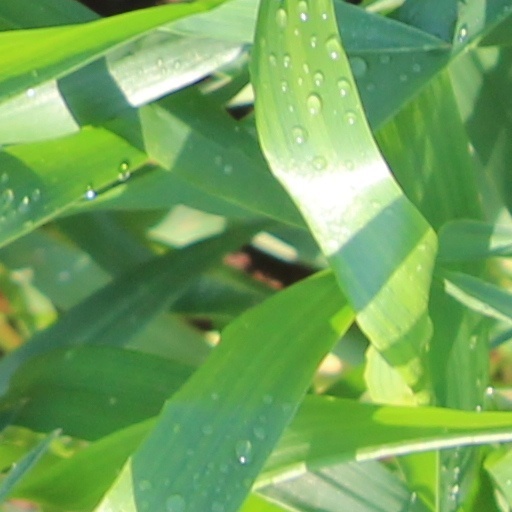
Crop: wheat